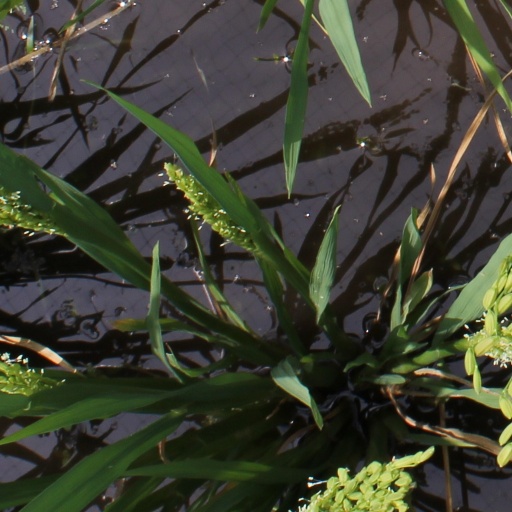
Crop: rice